Irenaeus

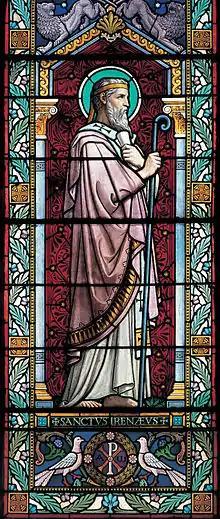
Irenaeus, in Church of St Irenaeus, Lyon

Irenaeus was a Greek from Polycarp's hometown of Smyrna in Anatolia, now İzmir, Turkey, born during the first half of the 2nd century. The exact date is thought to be between the years 120 and 130. Unlike many of his contemporaries, he was brought up in a Christian family rather than converting as an adult.